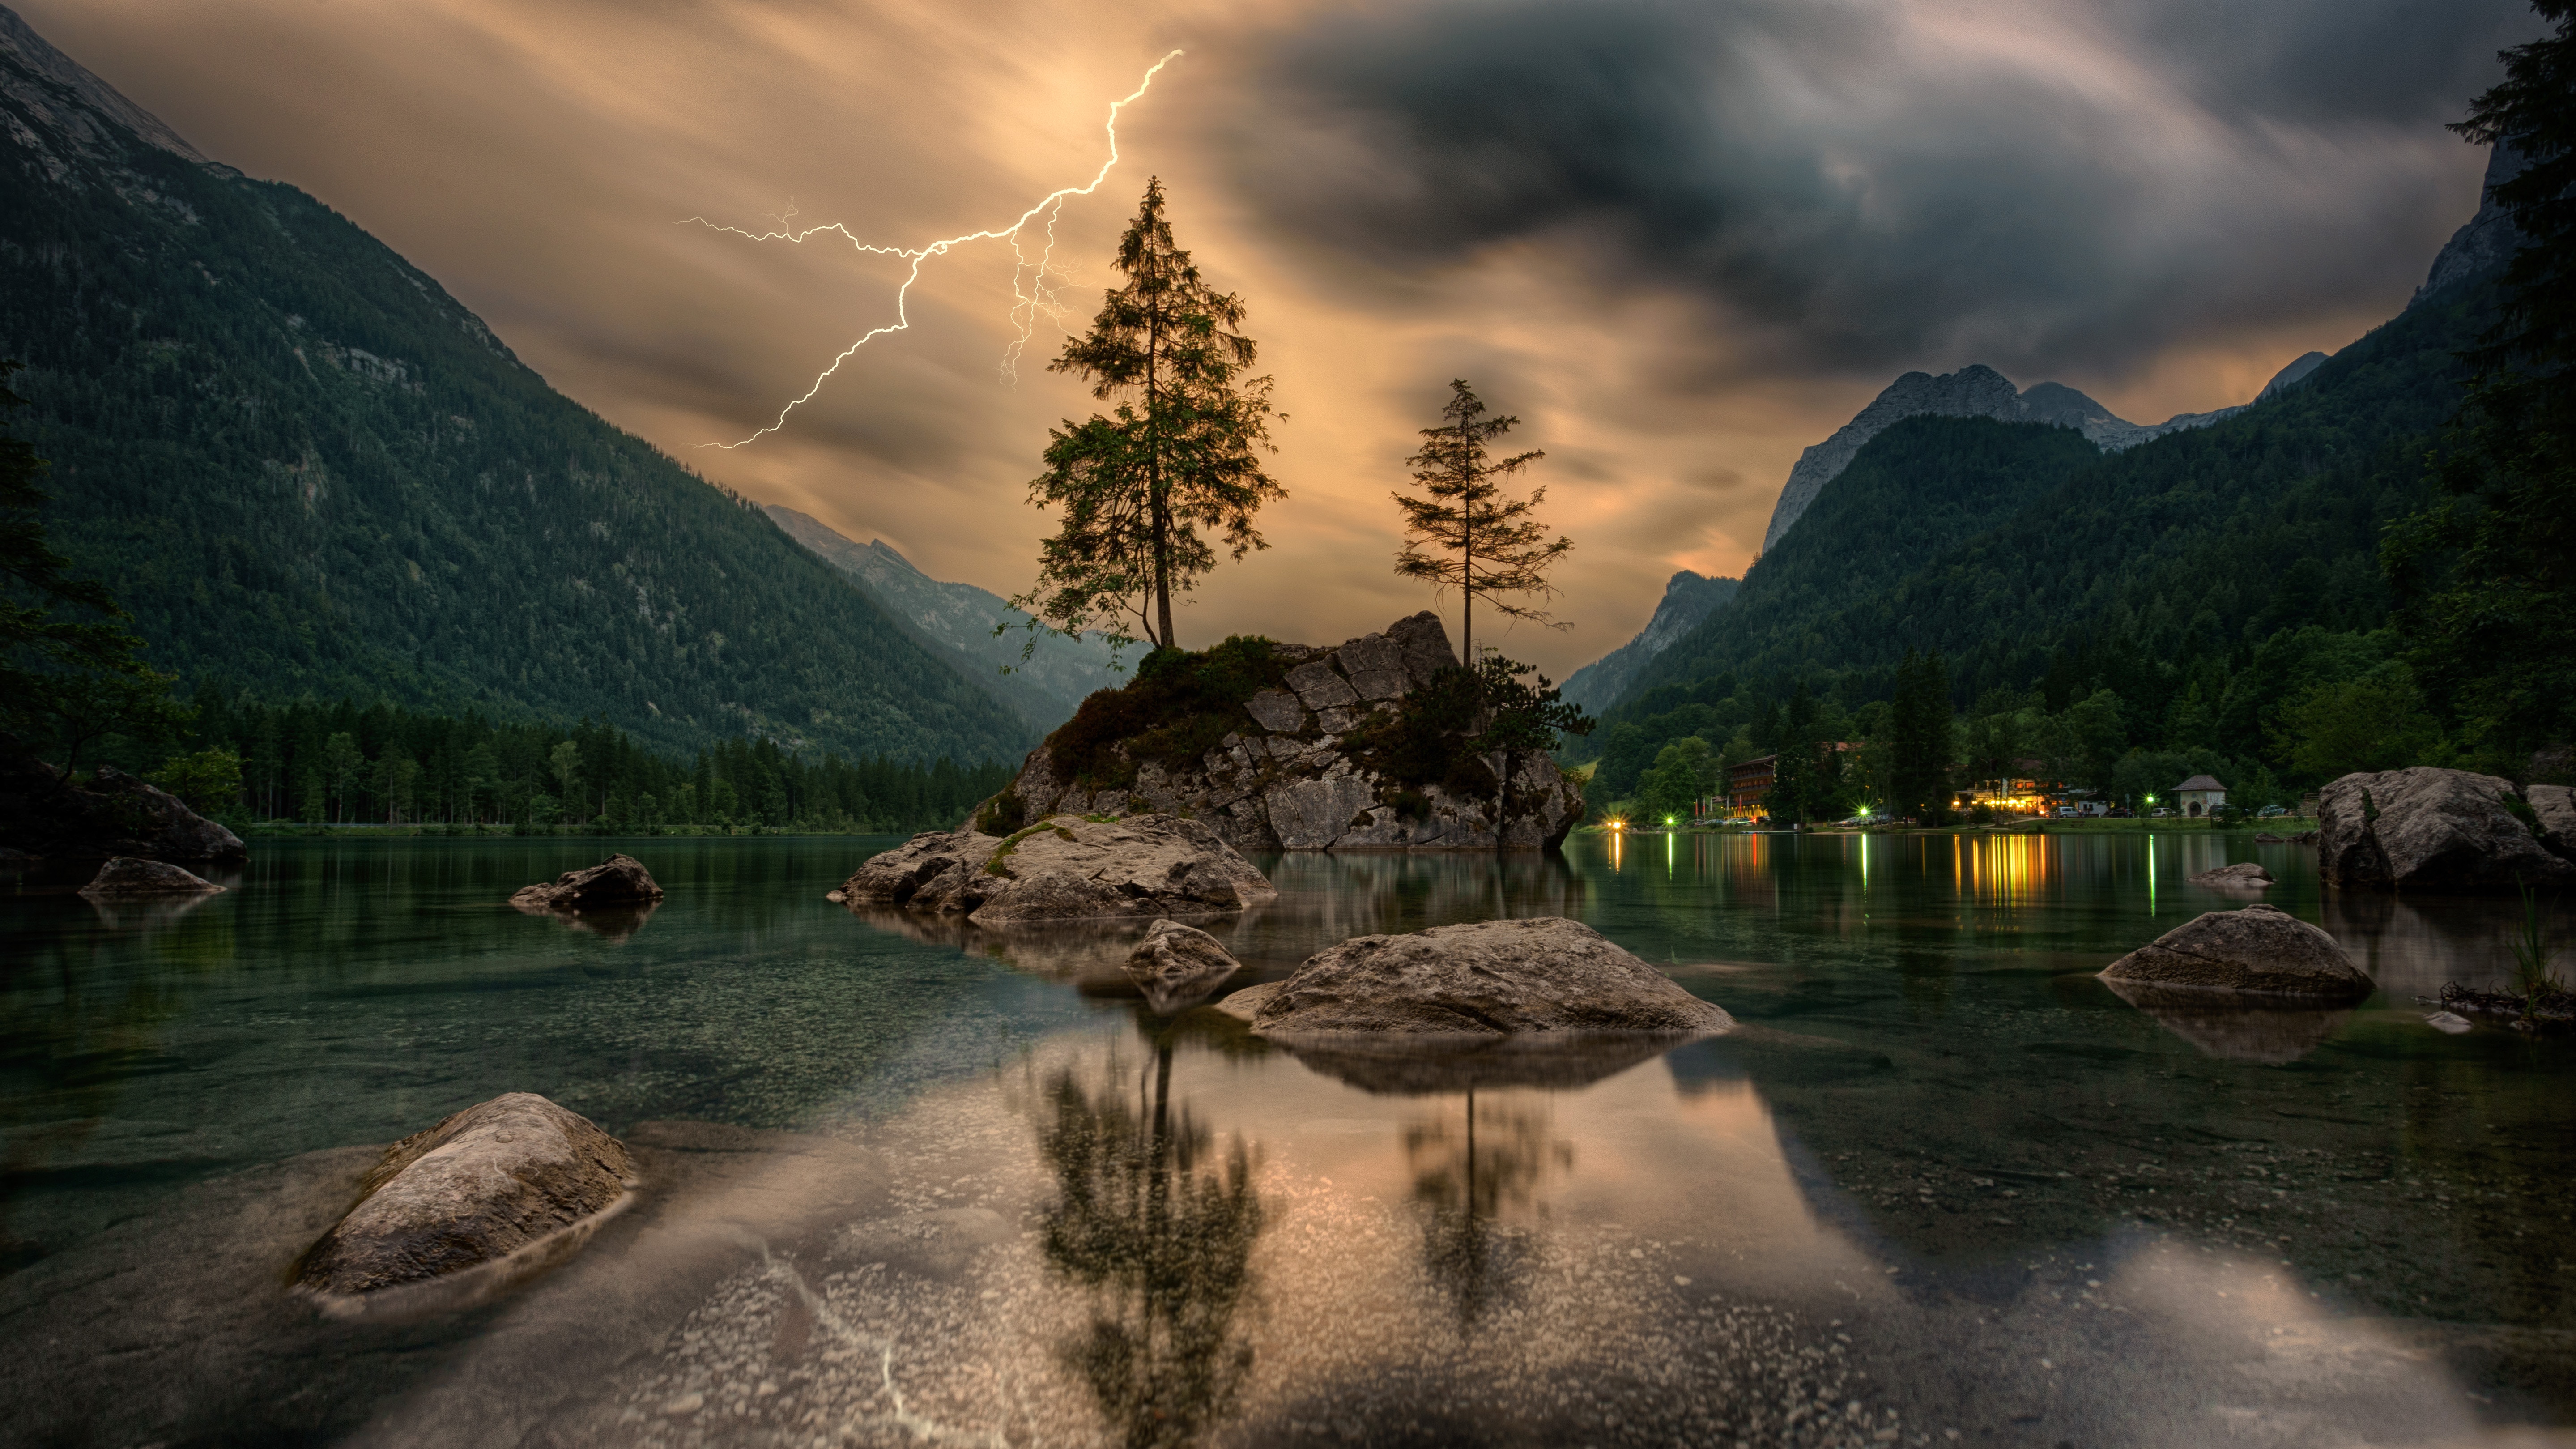
landscape, tree, water, nature, forest, rock, wilderness, mountain, cloud, sky, lake, atmosphere, river, evening, reflection, national park, bank, watercourse, screenshot, phenomenon, computer wallpaper, mount scenery